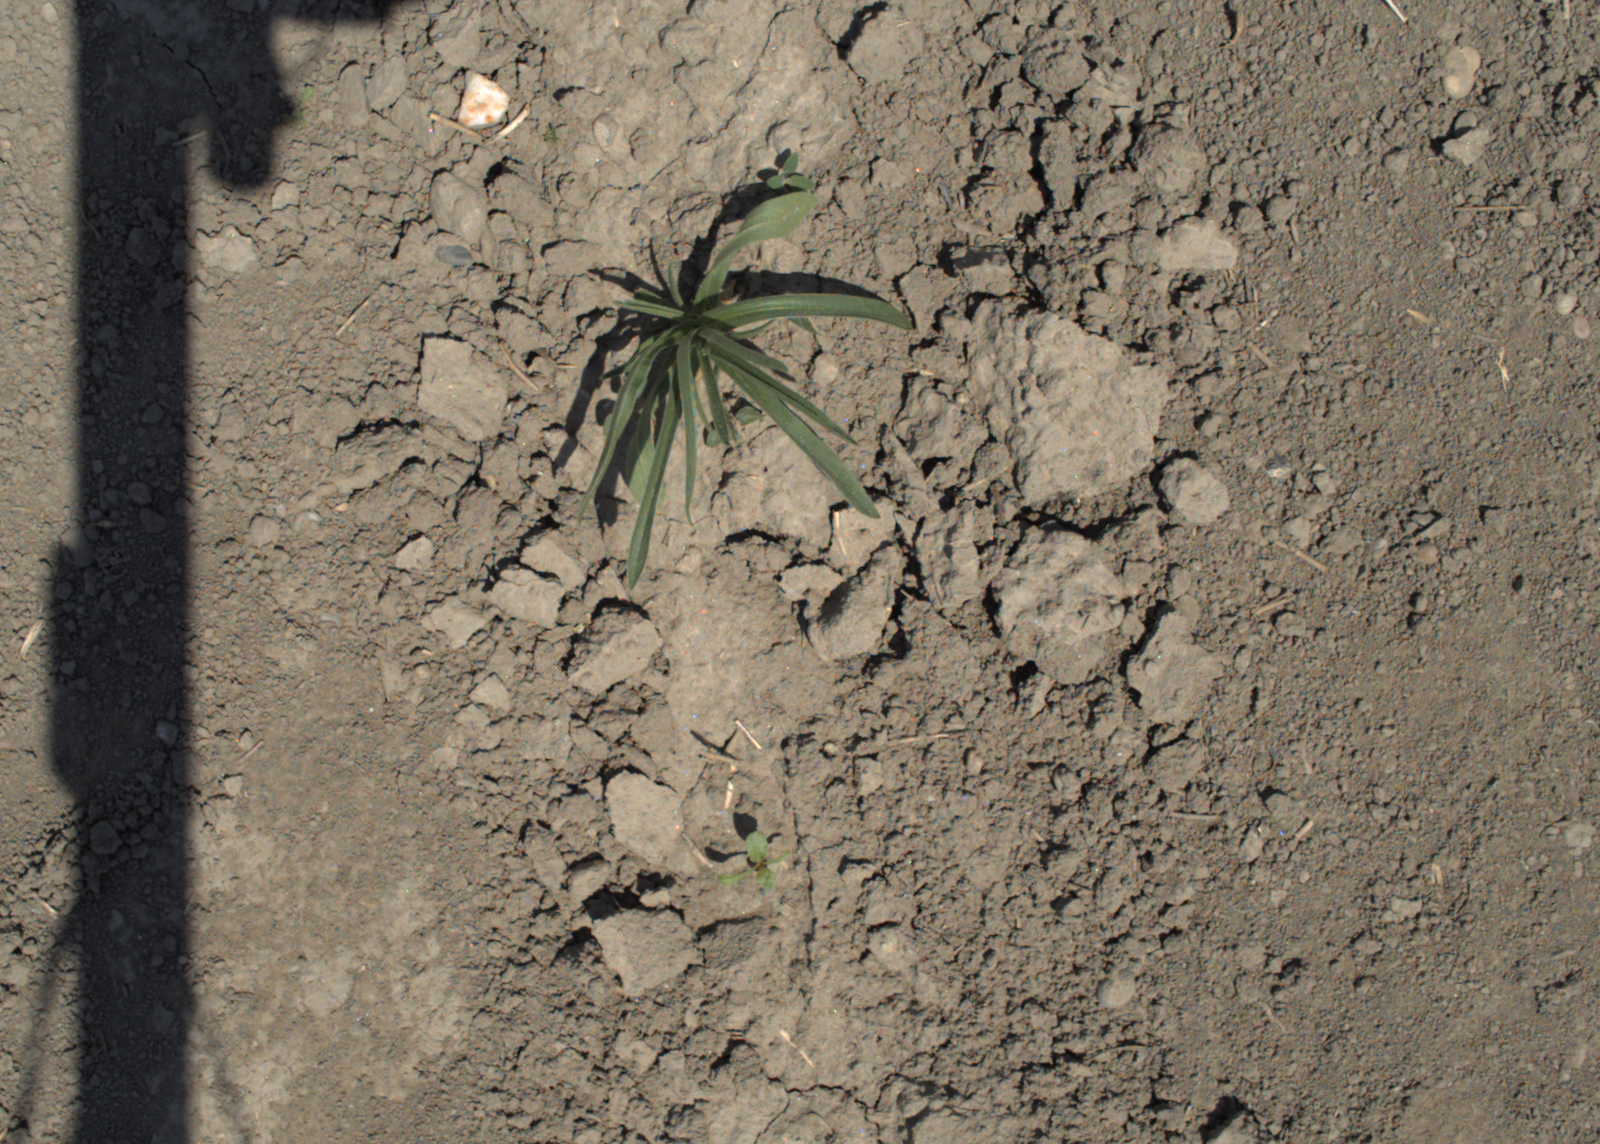
Capture date: 10.06.2021 12:40:53
Weather: sunny
Wind: light
Seeding date: 27.04.2021
Plant canopy height (mm): 797